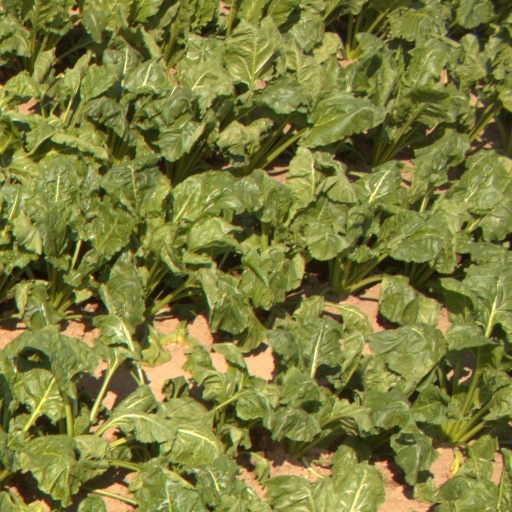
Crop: sugar beet